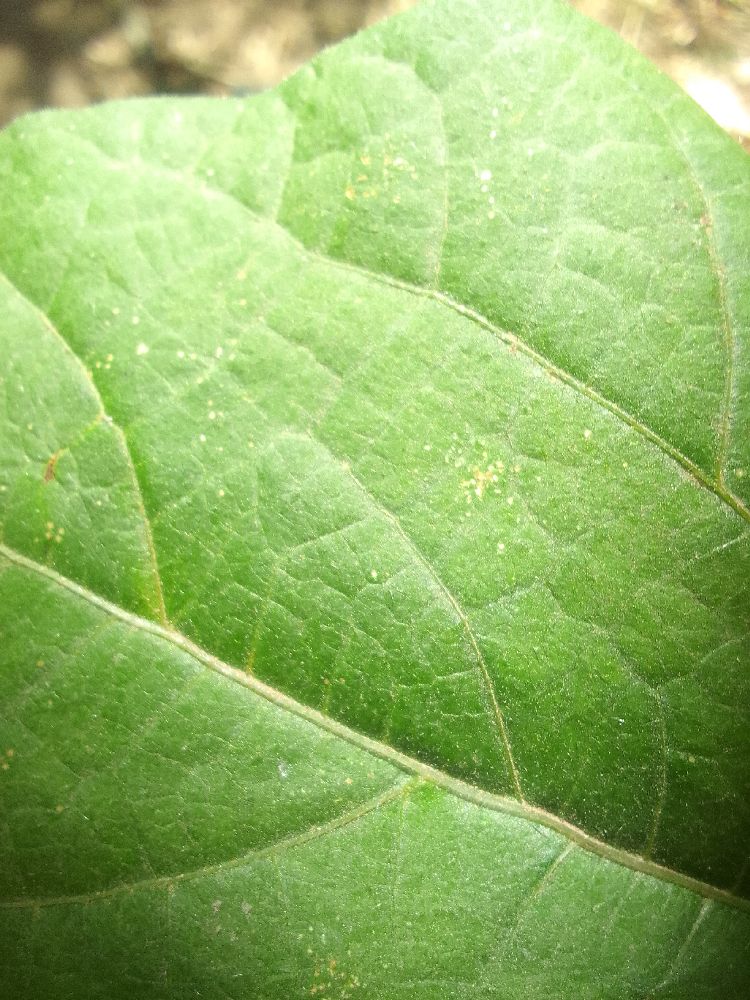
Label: healthy